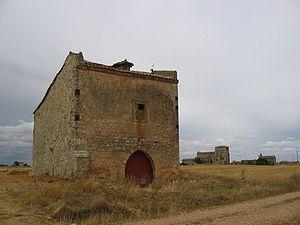
Villamoron est une localité de la commune de Villegas situé au nord de l’Espagne, dans la Communauté autonome de Castille-et-León, province de Burgos, comarque de Odra Pisuega. Situé à 1 km Villegas qui sépare la rivière Brullés, Villamoron se trouve à 37 km de Burgos, capitale de la province.